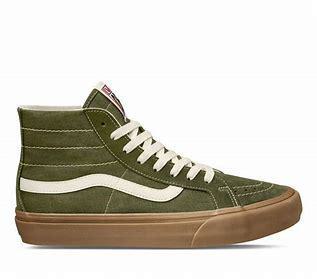
Brand: Vans
Model: UA SK8 Hi